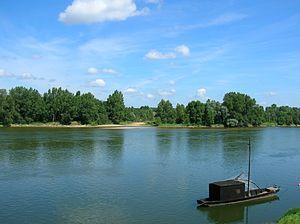
La loire a Bréhémont avec un bateau traditionnel
La Loire est le plus long fleuve de France, avec une longueur de 1 006 kilomètres. Sa source se trouve sur le versant sud du mont Gerbier-de-Jonc, au sud-est du Massif central, dans le département de l'Ardèche. Son embouchure vers l'océan Atlantique se trouve dans le département de la Loire-Atlantique, dans l'ouest de la région des Pays de la Loire. Son cours se situe intégralement en France ; il est géométriquement orienté d'abord sud-nord jusqu'aux environs de Briare dans le Loiret.
Le chaland de Loire est un type de grand bateau de transport sur la Loire et ses grands affluents : le Cher, le bassin de la Maine, la Vienne... Il remonte assez peu en amont de Nevers.
Bréhémont est une commune française du département d'Indre-et-Loire, en région Centre-Val de Loire.